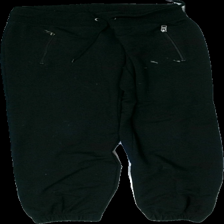
View: front
Type: Trousers
Category: Unisex
Brand: Not in the list
Brand text on label: Equipe
Colors: Black
Material: 65% polyester, 35% cotton
Cut: Regular
Size: XS
Season: All
Stains: Minor
Price range: <50
Recommended usage: Export